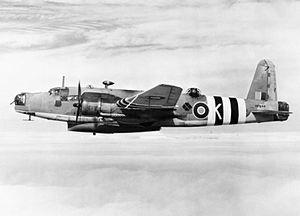
Le Coastal Command était une formation militaire appartenant à la Royal Air Force (RAF). Créée en 1936, elle devait couvrir le côté maritime des missions de la RAF, après le transfert de la Fleet Air Arm à la Royal Navy en 1937. L'aviation navale fut négligée pendant l'entre-deux-guerres, de 1919 à 1939, et fut privée des ressources nécessaires à sa mise en place et à la réalisation de ses missions. Cette situation perdura jusqu'au déclenchement de la Seconde Guerre mondiale, durant laquelle son importance fut reconnue. Le ministère de l'Air ayant choisi d'accorder la priorité aux besoins des Fighter Command et Bomber Command, Coastal Command fut souvent désigné par le sobriquet du « Service Cendrillon », expression initialement utilisée par le Premier Lord de l'Amirauté de l'époque Albert Victor Alexander.